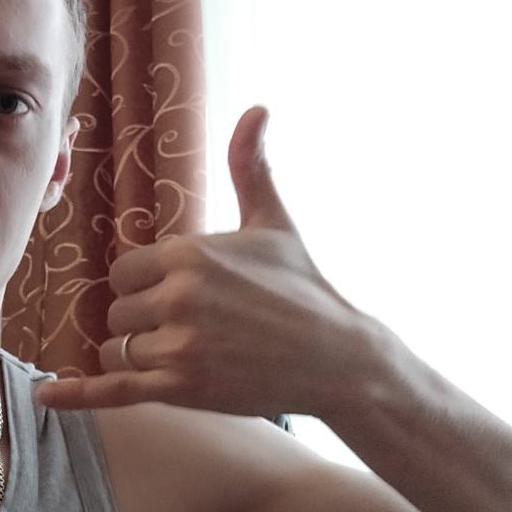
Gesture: call